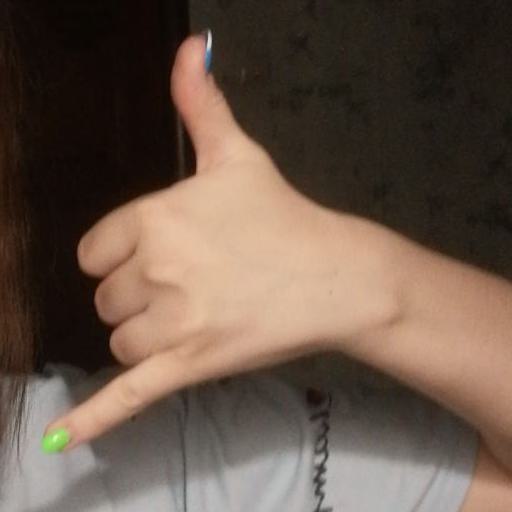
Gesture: call